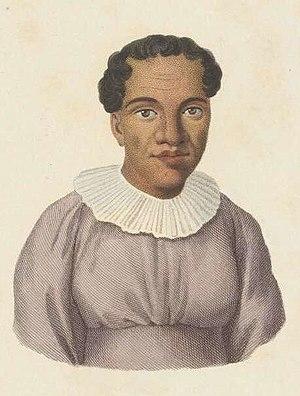
La Guerre franco-tahitienne est un conflit qui opposa la monarchie de Juillet au royaume de Tahiti et ses alliés dans l'archipel de la Société, aujourd'hui situé en Polynésie française.